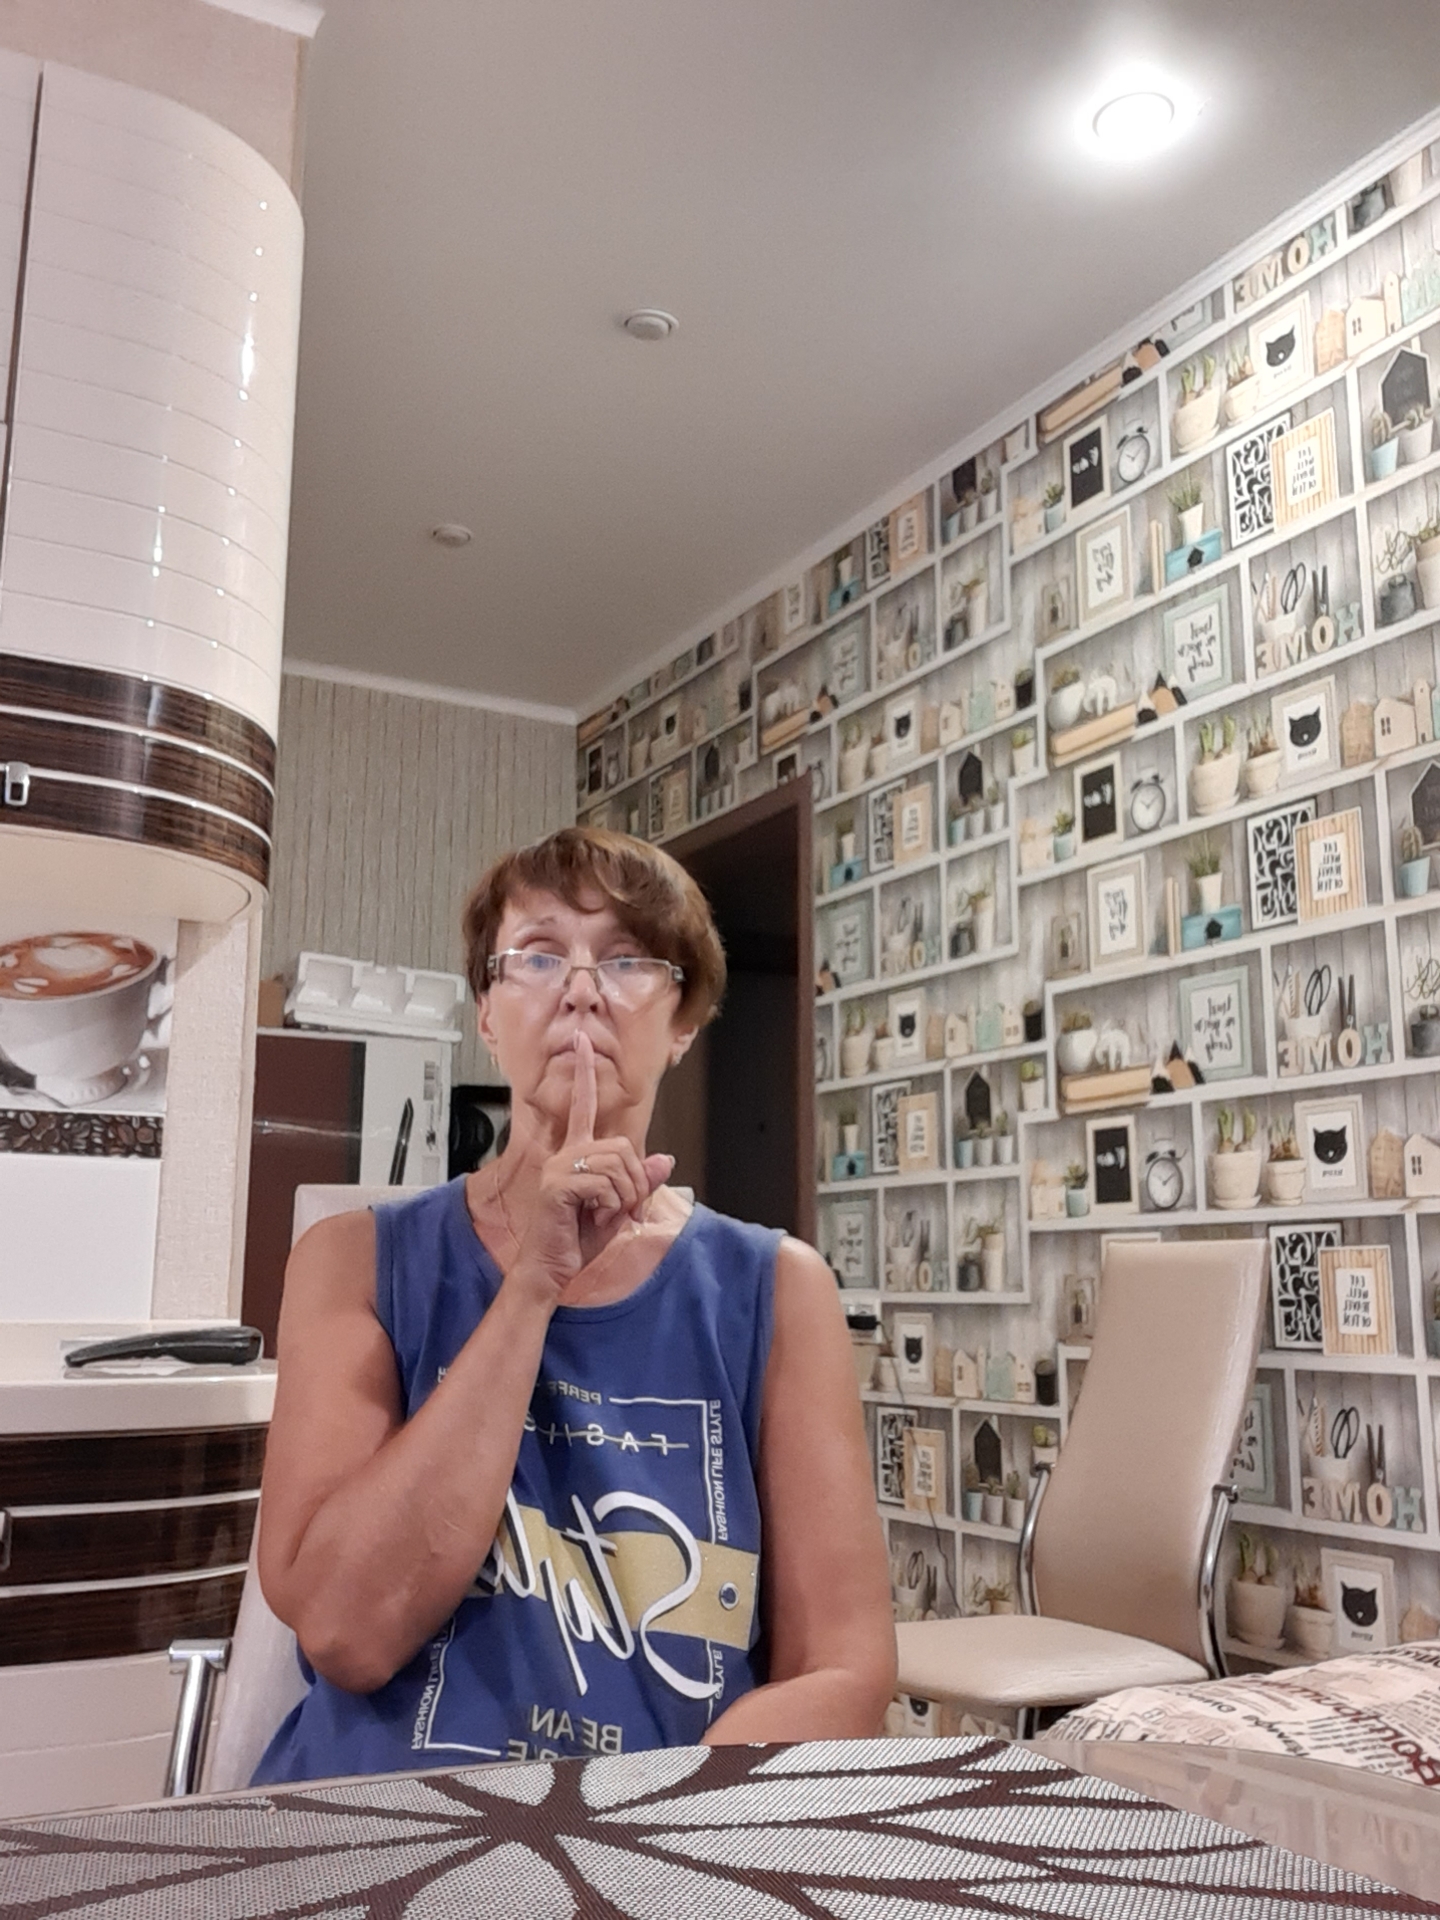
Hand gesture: mute